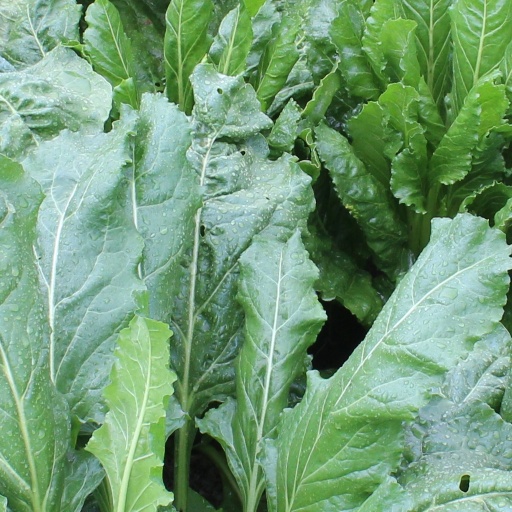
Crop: sugar beet